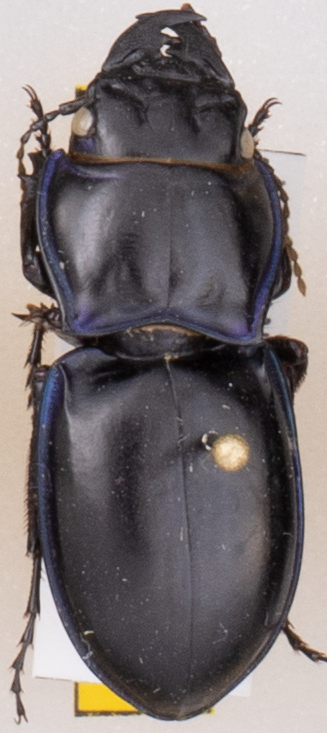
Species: Pasimachus elongatus
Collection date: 2022-08-29
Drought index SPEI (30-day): -1.28
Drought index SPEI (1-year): -0.144
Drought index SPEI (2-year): -0.1